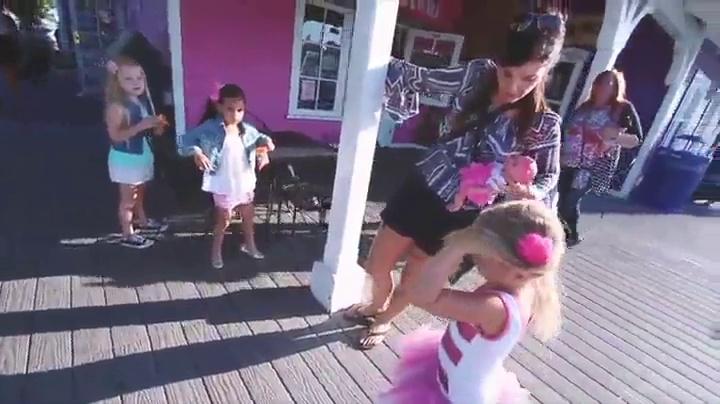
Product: Adora Adoption Baby Essentials “It's a Girl” 16 Inch Girl Clothing Toy Gift Set for 3 Year Old Kids and up
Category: Toys & Games | Dolls & Accessories | Dolls
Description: Adora’s Adoption Baby Essentials Gift Set have the Adora Difference 100% Machine Washable, Safety Tested, BPA Free, Non-Toxic, Hypoallergenic, and Made with Love.
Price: $38.98
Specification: ProductDimensions:21x15x2.5inches|ItemWeight:3.52ounces|ShippingWeight:1.6pounds(Viewshippingratesandpolicies)|ASIN:B07DNV4733|Itemmodelnumber:2181210|Manufacturerrecommendedage:3yearsandup